Arnold Brackman

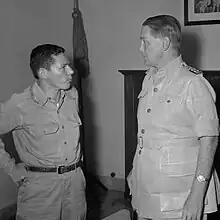
Arnold Brackman (l.) interviewing General (1947)

Arnold Charles Brackman (March 6, 1923 – November 21, 1983) was an American journalist and author.